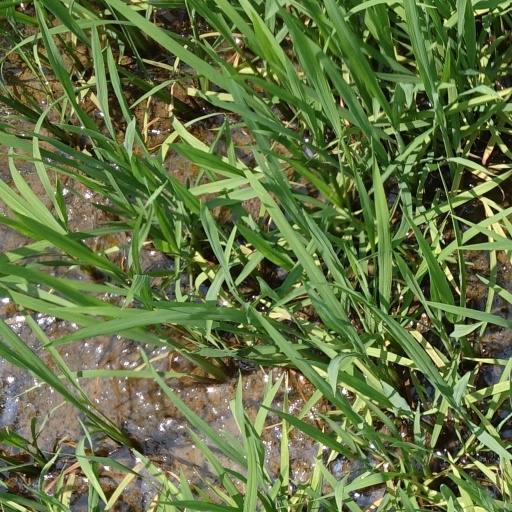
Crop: rice